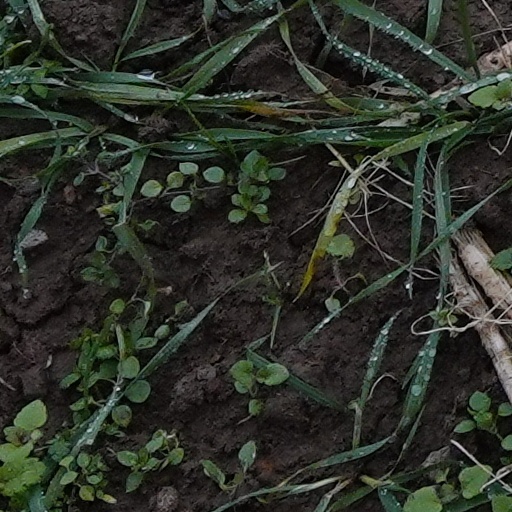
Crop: wheat